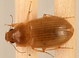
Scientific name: Amara quenseli
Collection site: Onaqui NEON (ONAQ), plot ONAQ_018